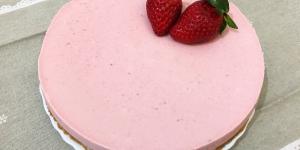
tarta de fresa y nata sin horno